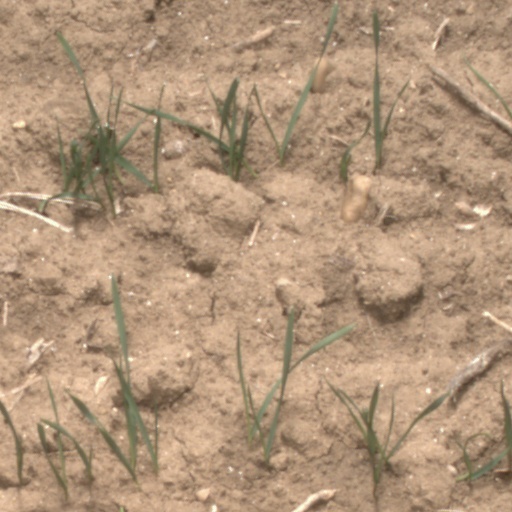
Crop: wheat